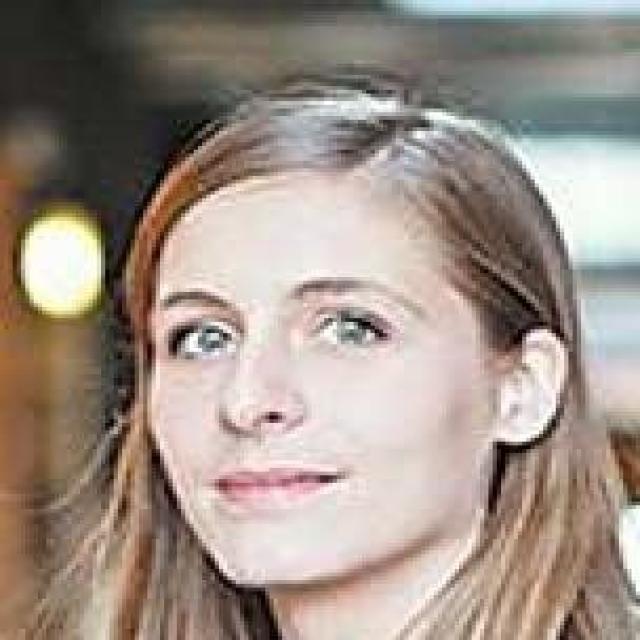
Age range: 21-44